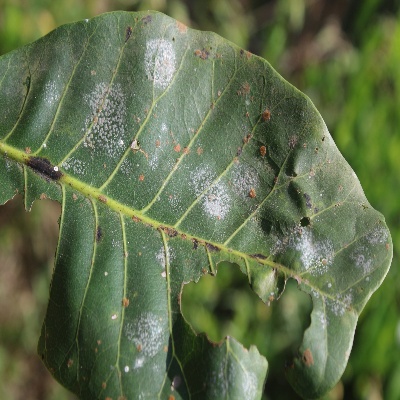
Crop: Cashew
Condition: red rust